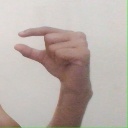
अक्षर: ग